Bardwell Park, New South Wales

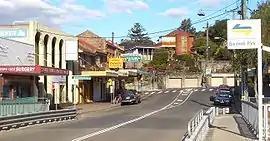
Hartill-Law Avenue (eastern side shops) in 2006.

Bardwell Park is a suburb in southern Sydney, in the state of New South Wales, Australia. The suburb is located 12 kilometres south-west of the Sydney central business district and is part of the St George area. Bardwell Park is in the local government area of the Bayside Council. Bardwell Valley is a separate suburb, to the east.